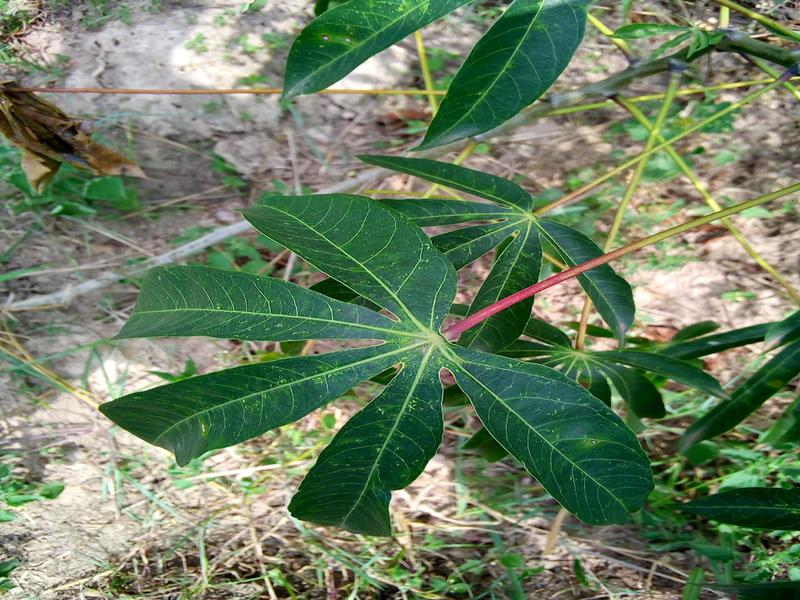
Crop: cassava
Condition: green_mottle